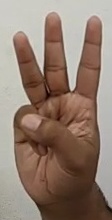
ASL sign: W